Question: Please indicate a possible affordance area of the baseball bat that can be used for holding
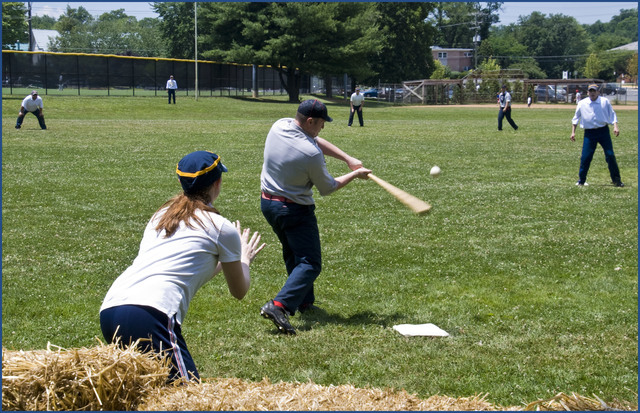
Answer: [346.516, 160.065, 381.261, 187.926]